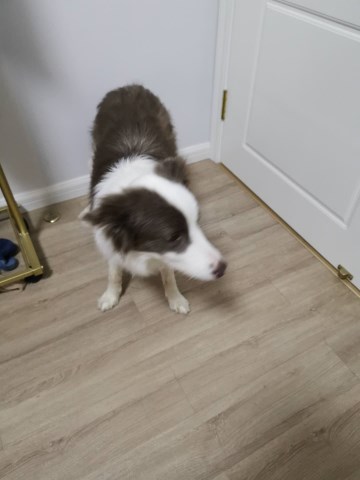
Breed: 2594-n000109-Border_collie